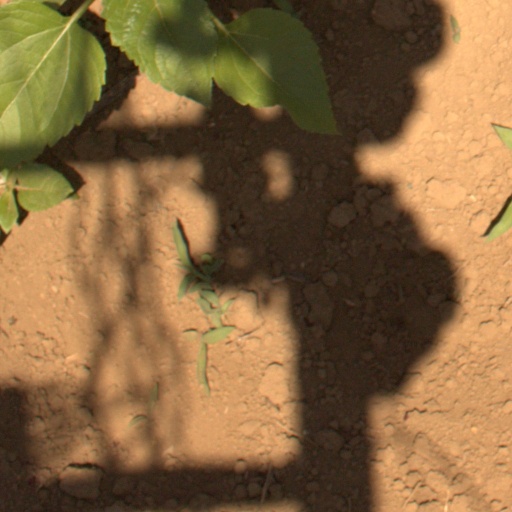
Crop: Jerusalem artichoke